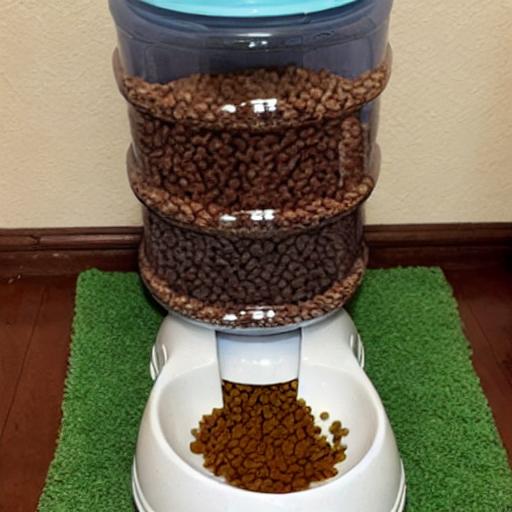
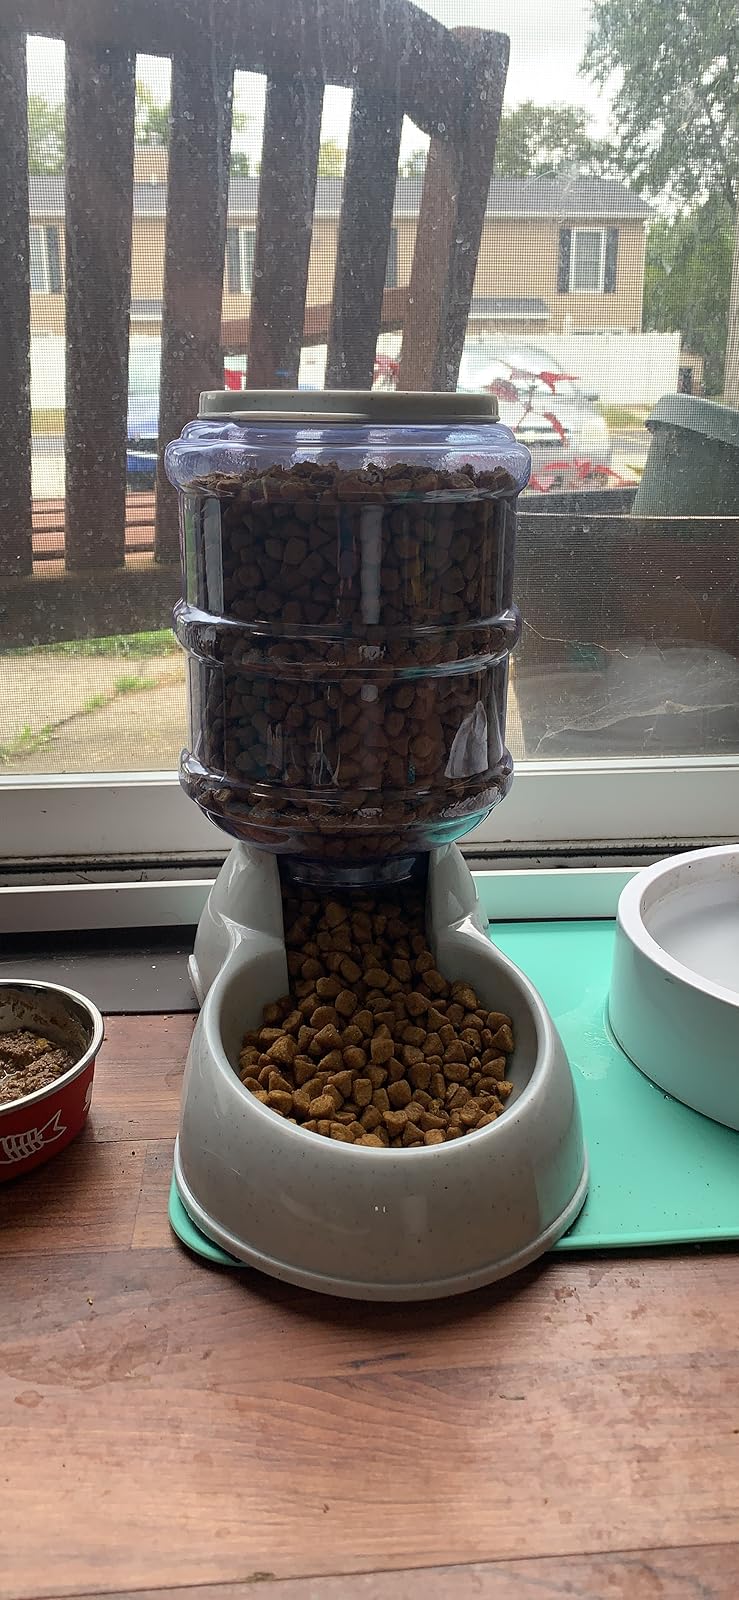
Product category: items_feeder
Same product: no